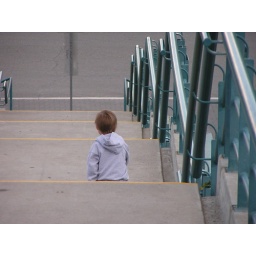
Walking down the foot bridge over the train tracks